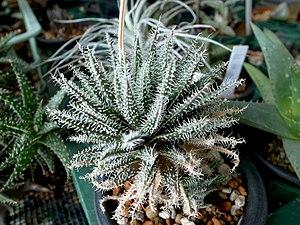
Aloe est un genre de plantes succulentes, les aloès, originaires d'Afrique, de Madagascar et les Iles Mascareines, de la péninsule arabique et Socotra.